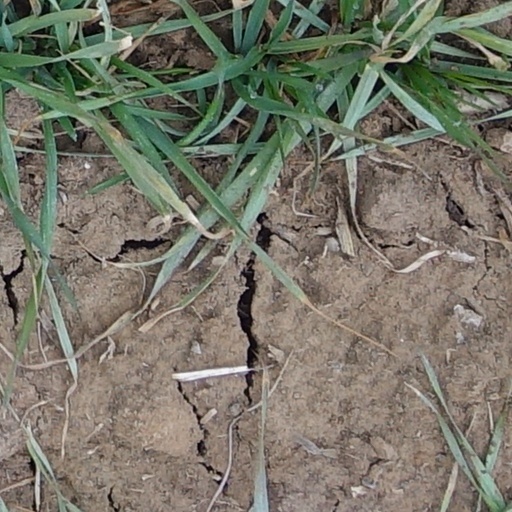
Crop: wheat